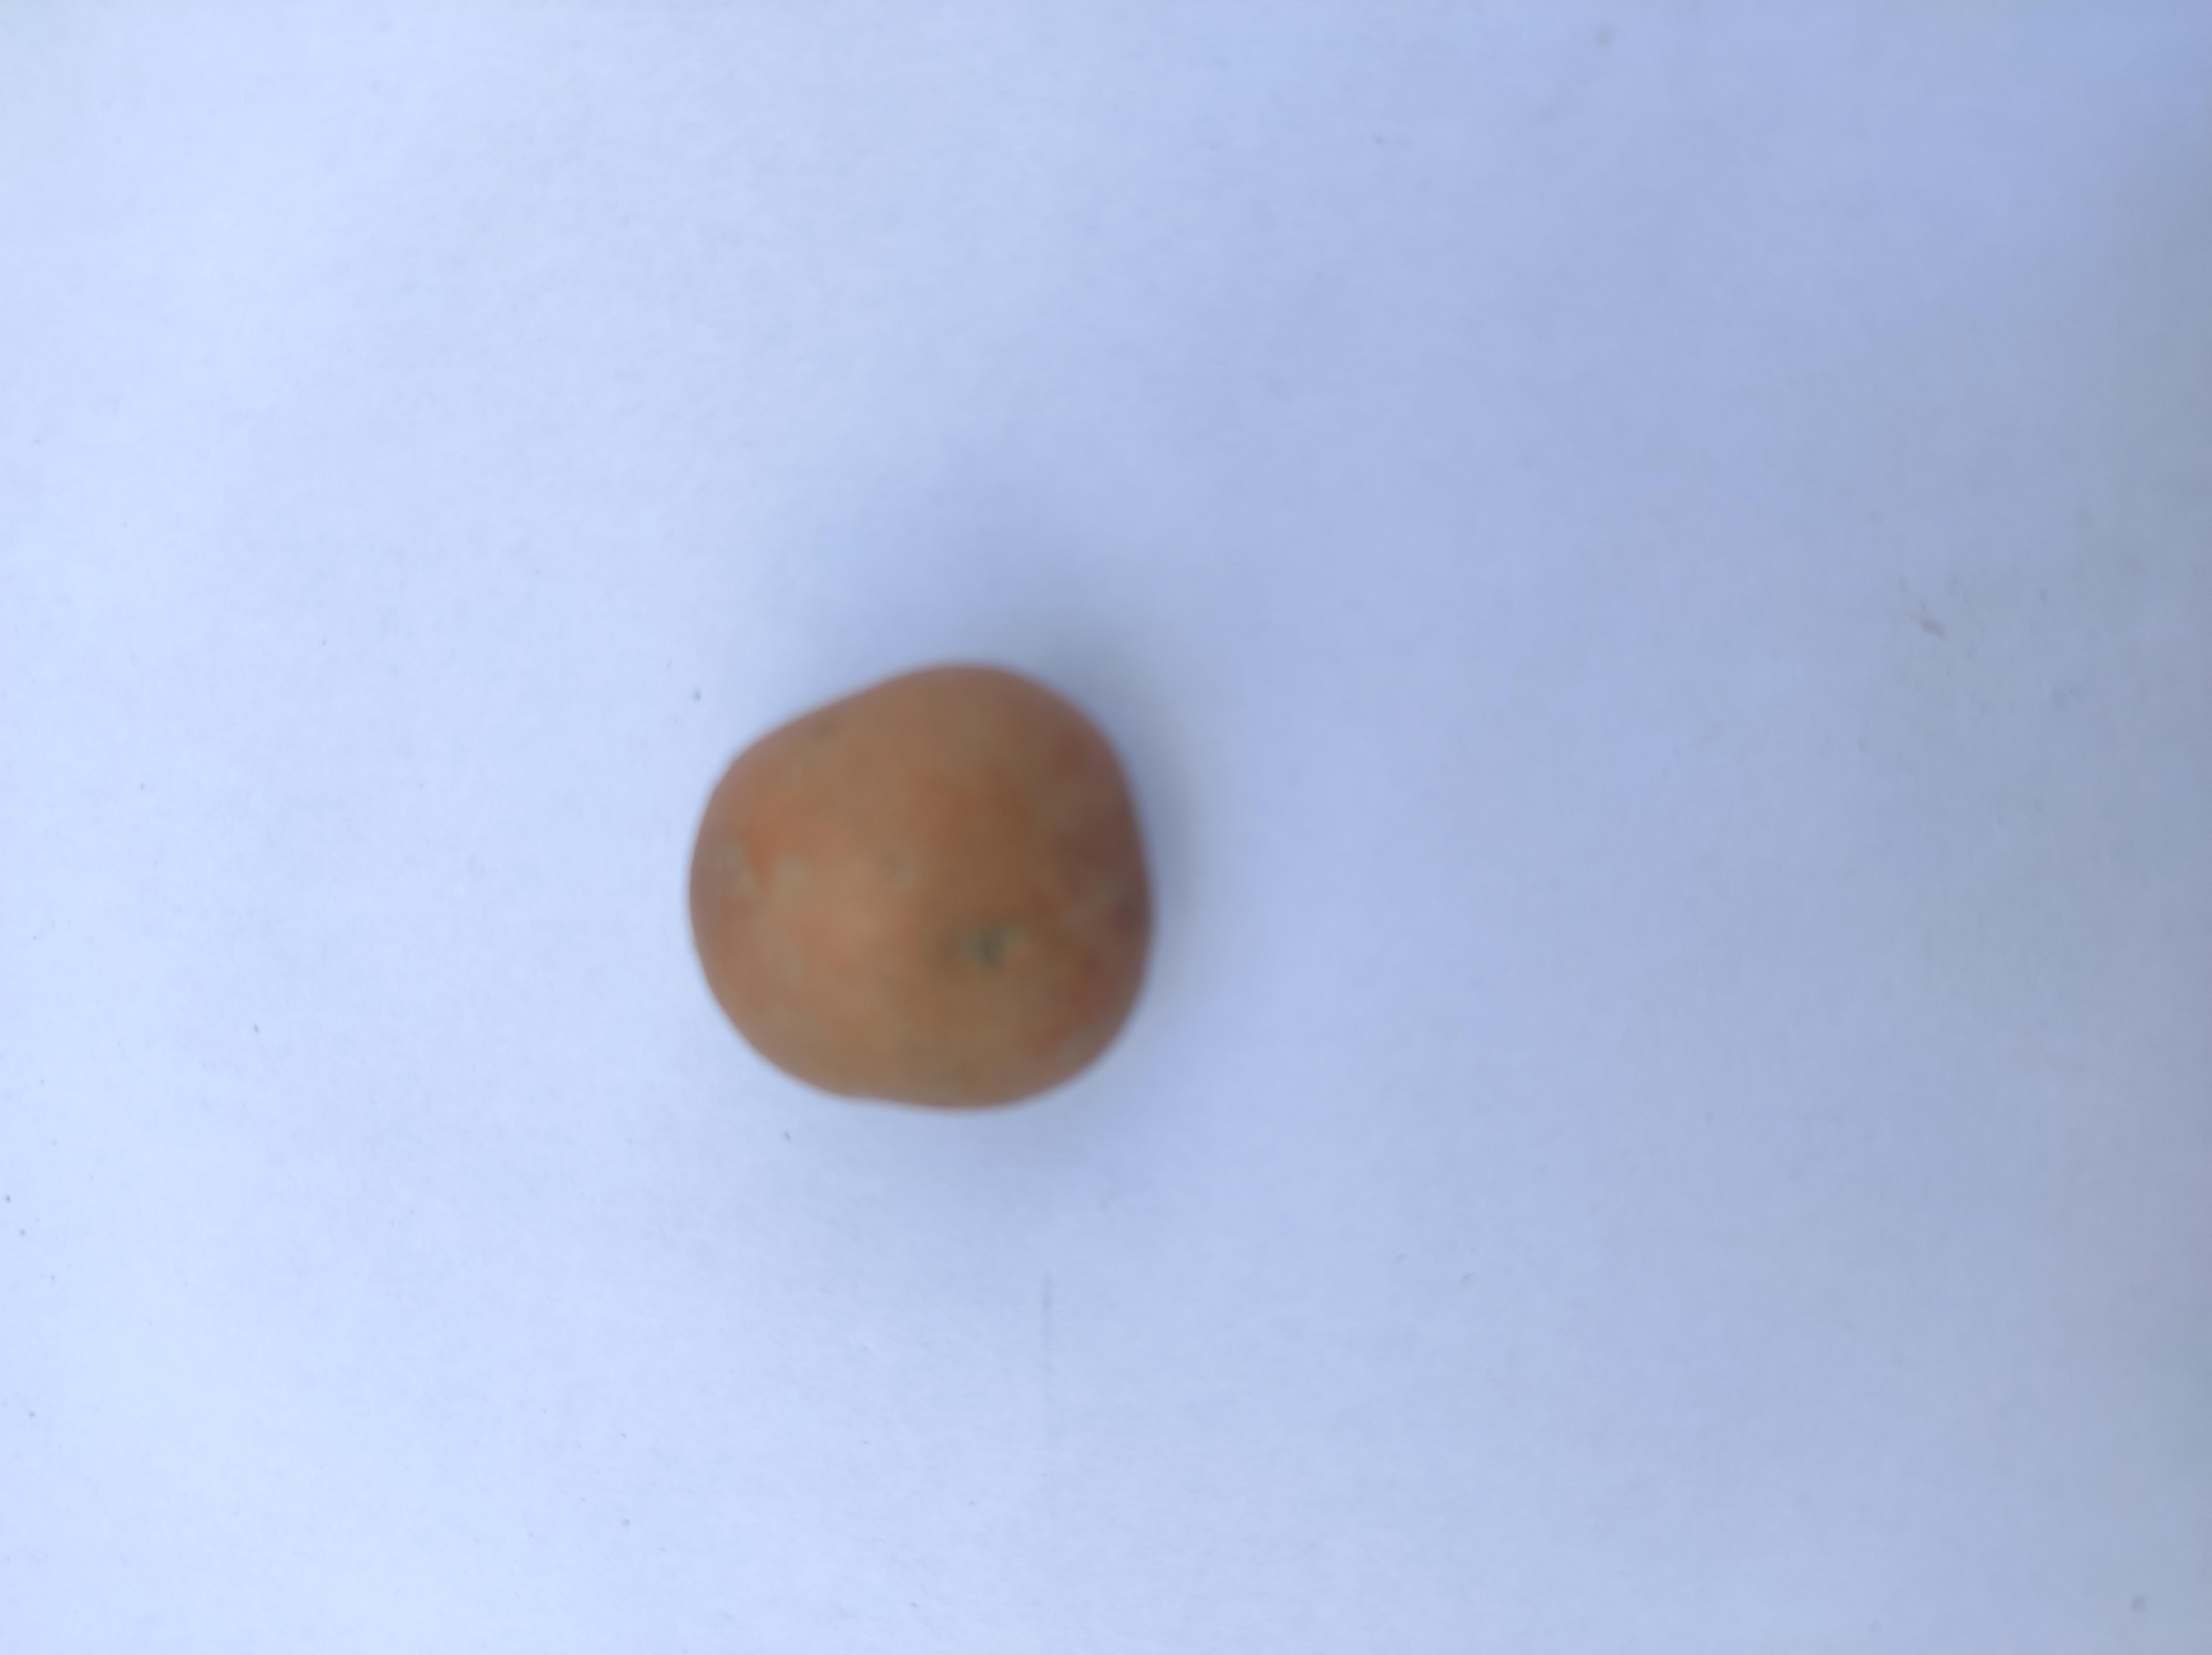
Label: Potato